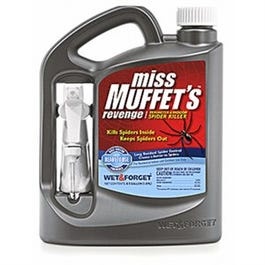
Miss Muffet's Revenge Spider Control with Applicator, 64-oz.
64 oz, miss muffet's revenge spider control, long term exterior & interior spider control, ready to use with its own applicator, jet & spray nozzle adjustments, provides an impassable barrier to spiders, stops cobwebs for up to 12 months.
Brand: Wet & Forget
Category: Home & Garden > Household Supplies > Pest Control > Pesticides > Miticides